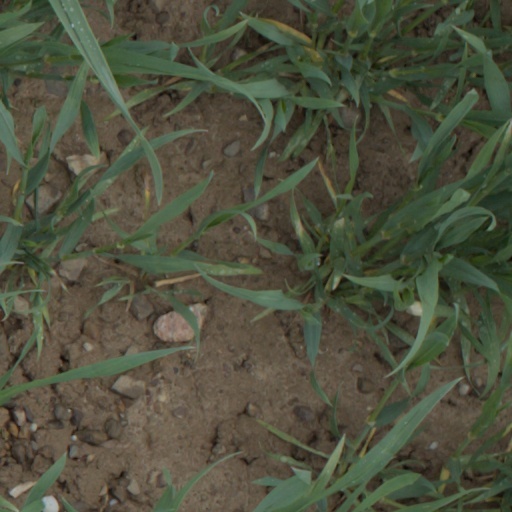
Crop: wheat